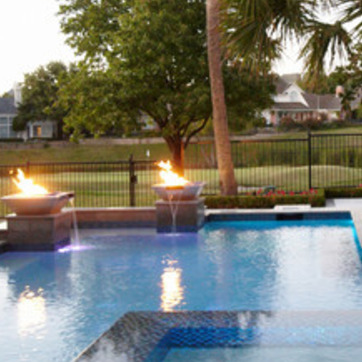
Material: other